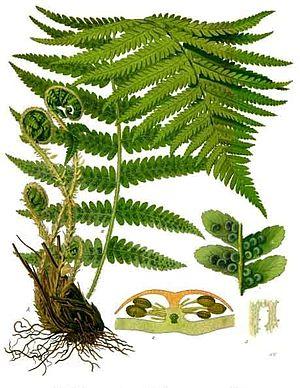
La Fougère mâle est une fougère de la famille des Dryopteridaceae.